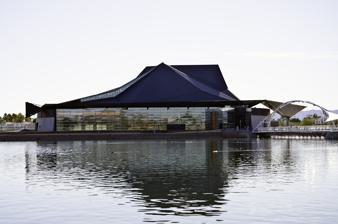
Building: Tempe Center for the Arts
Country: United States of America
Year built: 2007
Public venue in Arizona, US Tempe Center for the Arts Exterior view of venue from the Salt River (c.2011) Address 700 W Rio Rio Salado Pkwy Tempe, AZ United States Location Metro Phoenix Coordinates 33°25′54.1″N 111°56′56.4″W / 33.431694°N 111.949000°W / 33.431694; -111.949000 Owner City of Tempe Capacity 600 (Theater) 275 (Studio) 219 (Lakeside) Construction Broke ground 2004 Opened September 7, 2007 ( 2007-09-07 ) Construction cost $65 million ($105 million in 2023 dollars ) Architect Architekton Barton Myers Project manager Kitchell Structural engineer Arup Group Services engineer Stantec General contractor Okland Construction Website Venue Website Tempe Center for the Arts (TCA) is a publicly owned performing and visual arts center in Tempe, Arizona . It opened in September 2007 and houses a 600-seat proscenium theater, a 200-seat studio theater, and a 3,500-square-foot gallery. Its Lakeside Room seats 200 people and overlooks Tempe Town Lake . History In 1998, a citizens group along with city leaders in Tempe began to discuss and survey citizens about the idea of an arts center of the city.  With positive reception to the proposition, city officials begin to plan the out the facility that would become the Tempe Center for the Arts. Tempe residents officially approved the center two years later, passing Proposition 400, which dedicated a one-tenth percent sales tax to provide funding for development, construction and operation of the center. $63 million for the art center and $2.7 million for the adjacent art park in funding was secured in the bill. On April 11, 2002, the Tempe City Council officially approved the final plans for the arts center. Ground broke on the project on April 22, 2003. While originally slated to open in spring 2006, the design and construction of the roof proved a larger under taking than planned. The Tempe Center for the Arts completed construction in August 2007, with a grand opening on September 9, 2007. Architecture The building was designed by Barton Myers Associates of Los Angeles and Architekton of Tempe. For the entrance, environmental designer Ned Kahn used 8,000 embedded marbles and tiny mirrors to create a shimmering, sunlit effect at the Center’s marquee. It echoes the shimmering effect on the west wall of the Lakeside room, where an array of mirrors captures and digitizes the available light reflecting off the Center’s negative edge pool. The Centre features a roof made of complex, geometrically folded plates. The roof is visible from the surrounding freeways and the man-made Tempe Town Lake , which occupies the natural watercourse of the Salt River , immediately adjacent to the site. The city government chose a management company (Kitchell CEM) to oversee a three-phase design competition, which resulted in the selection of the design team in 2000. Five public art pieces were included in the design: Entry Marquee – Ned Kahn Fireplace – trueNorth - Mayme Kratz and Mark Ryan Fountain Reflections – Ned Kahn Lobby Carpet – Ramona Saskiestewa Aurora - Brower Hatcher The Center includes the Gallery at TCA, a visual arts gallery featuring free exhibits of two and three-dimensional artwork by both locally and internationally recognized artists. Current Resident Artists Arizona Theatre Company Arizona Wind Symphony Black Theatre Troupe (Guest Artists) Bridge Initiative: Women in Theatre Childsplay CONDER/dance Desert Dance Theatre Hayden's Ferry Chamber Music Series Lakeshore Music Scottsdale Musical Theatre Company Stray Cat Theatre Tandem Duo Tempe Comedy Tempe Symphony Orchestra Tempe Winds Past Resident Artists Home to city-produced programs: Songwriters' Showcase In the Spotlight Tempe Poetry in April Art After Work Finally Friday Photo Gallery Photo on the outside of the Lakeside looking across the reflecting pond known as Mare Undarum – Sea of Waves. Photo of the lobby looking east. Photo of the lobby looking west. Photo of the lobby carpet design called Agua Corriente, looking down from the third floor. Photo looking at the East side of the building exterior. Photo looking at the West side of the building exterior. TCA Exterior Bridge outside TCA Outside TCA Theater Sunset at TCA TCA Theater References